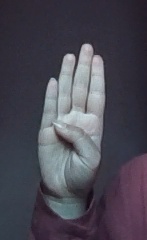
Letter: kaaf